History of paleontology in the United States

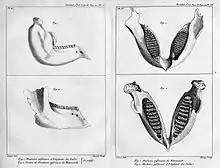
George Cuvier's illustration comparing the lower jaw of a woolly mammoth (above) and an Indian elephant (below)

The first reasonably correct identification of a vertebrate fossil in North America was made in 1725, at a South Carolina plantation called Stono. There slaves had uncovered several large fossil teeth while digging in a swamp. The slaves unanimously identified the teeth as elephant molars, which they would have recognized from life in Africa. In the early 19th century, Georges Cuvier authored an 1806 translated account of the discovery at Stono. He remarked that the African slaves understood the similarity between mammoth remains and elephants before European naturalists.